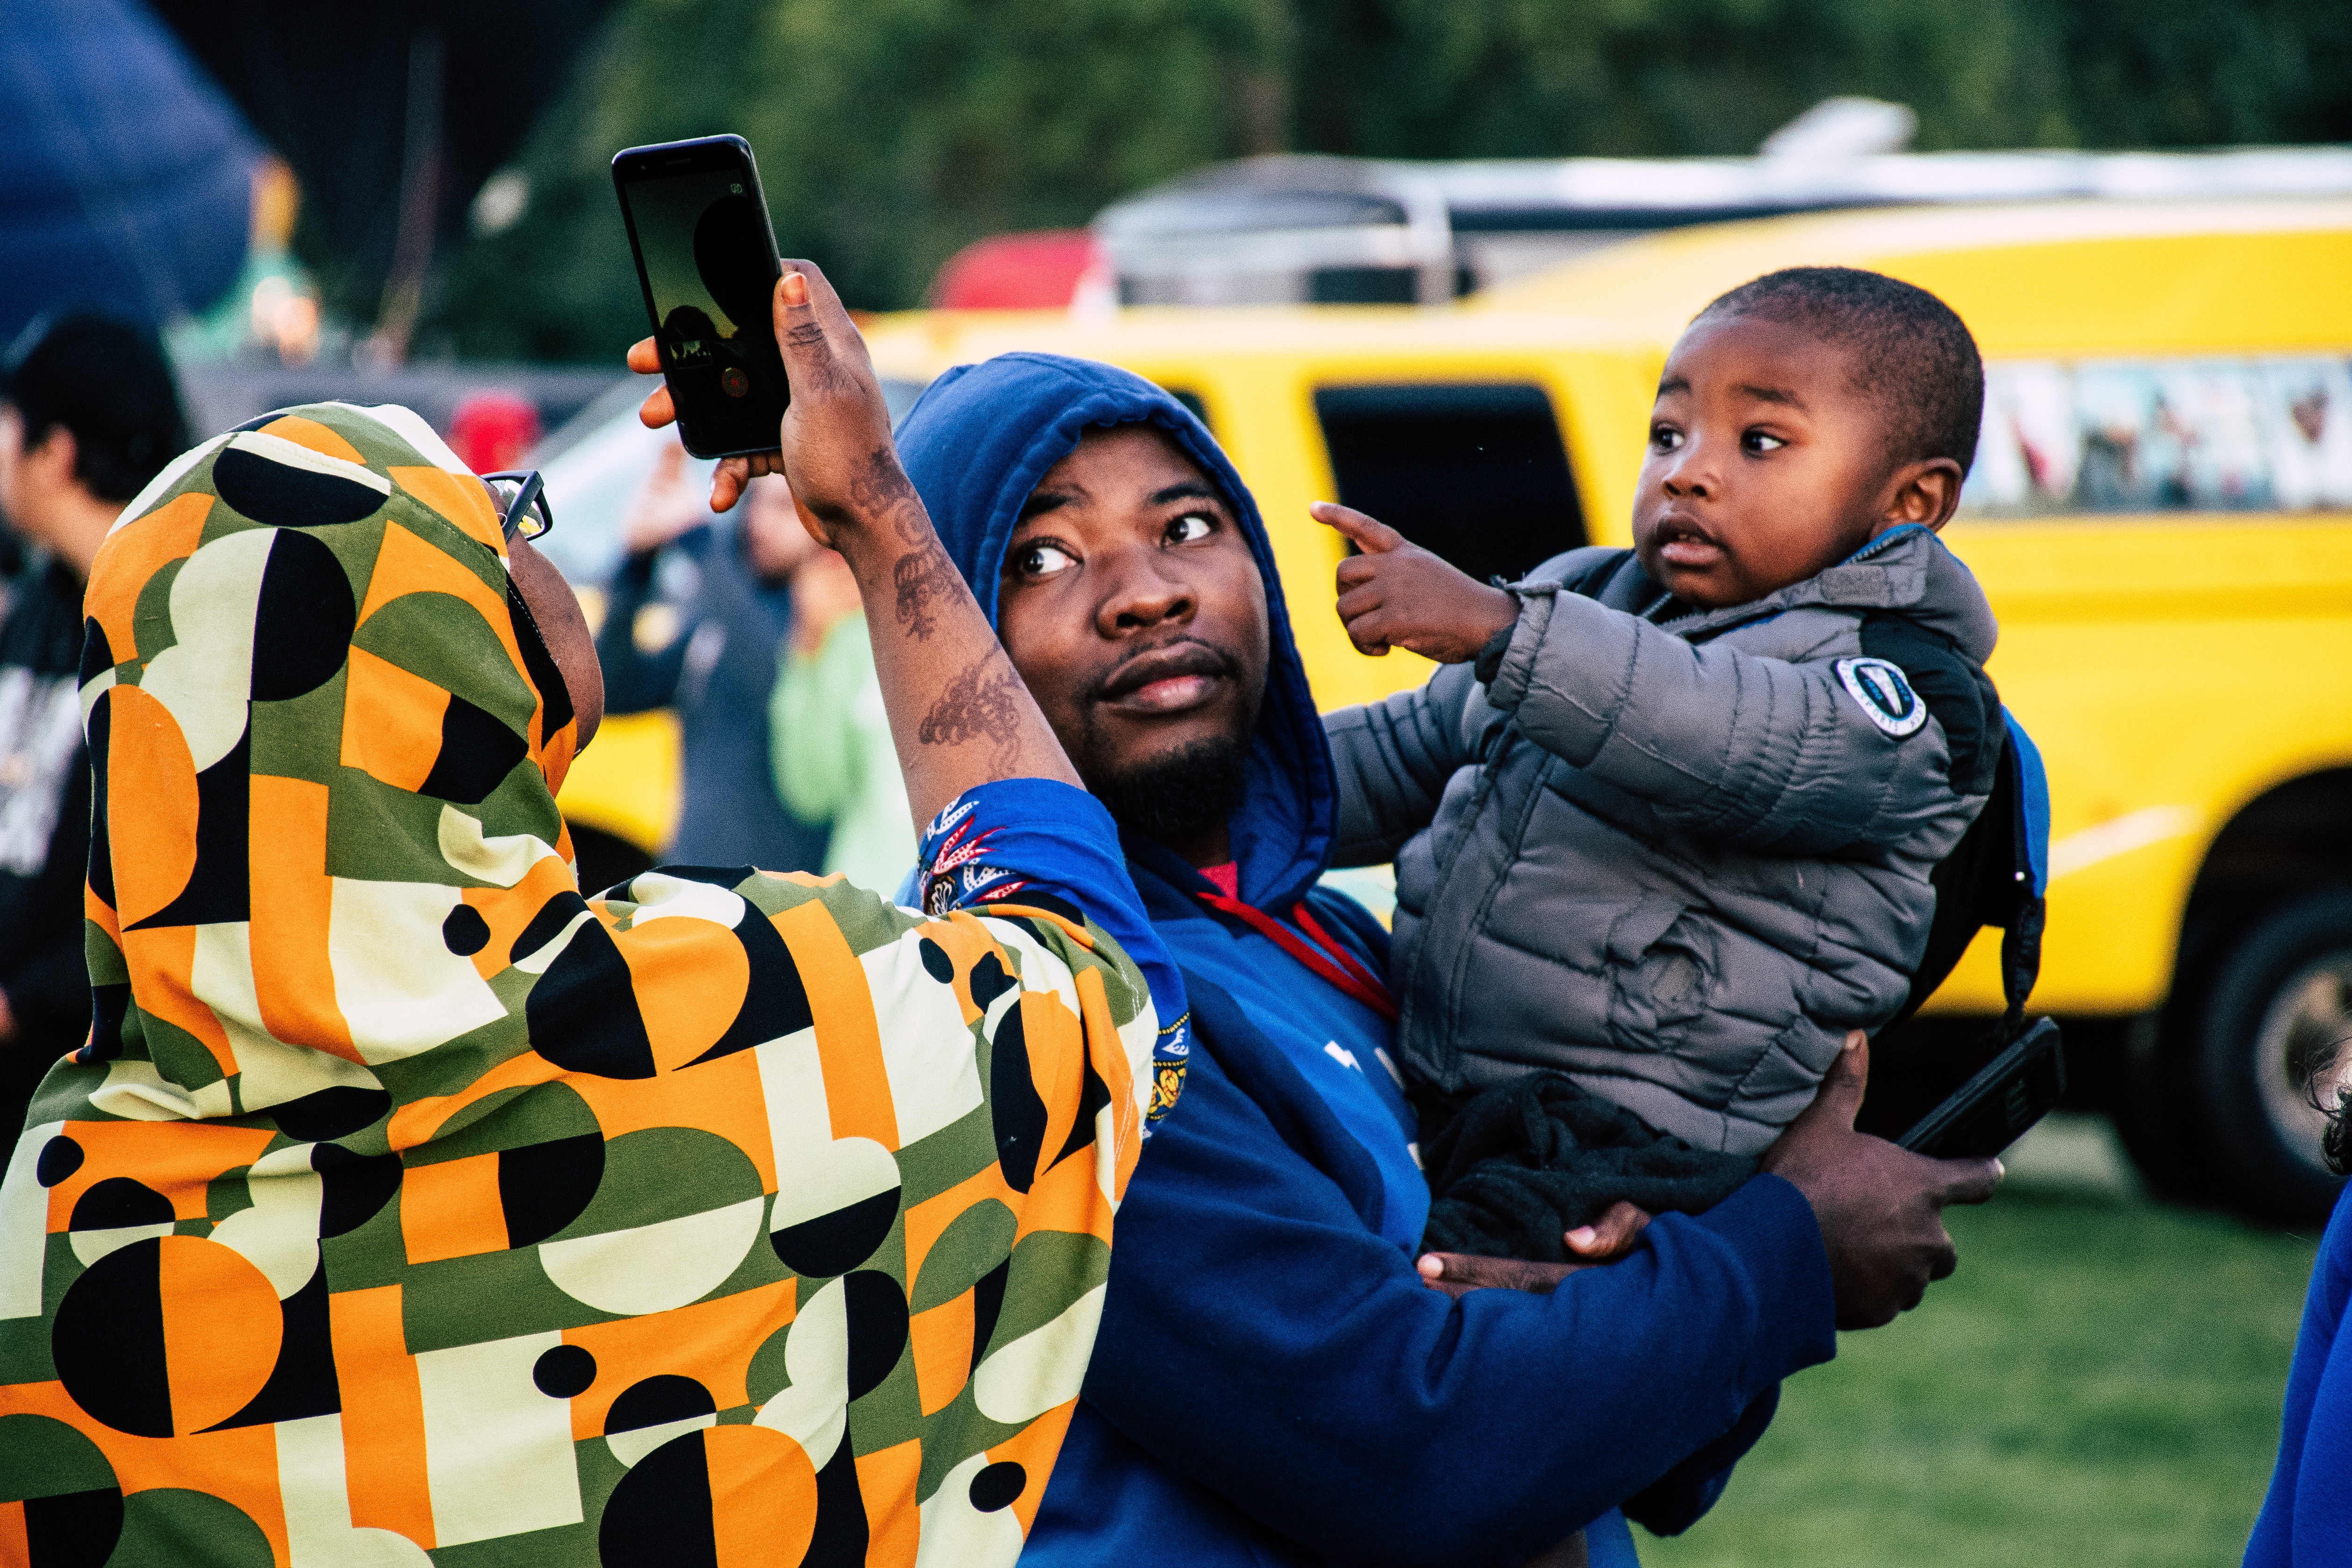
car, vehicle, product, team sport, fun, competition event, recreation, child, personal protective equipment, sports, crowd